Montevideo

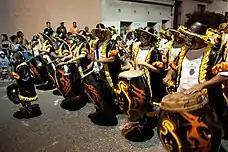
Carnival drummers.

The city has a long and rich literary tradition. Although Uruguayan literature is not limited to the authors of the capital (Horacio Quiroga was born in Salto and Mario Benedetti in Paso de los Toros, for instance), Montevideo has been and is the center of the editorial and creative activity of literature.